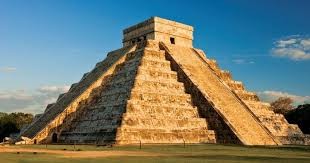
Landmark: Chichen Itza